Cuban intervention in Angola

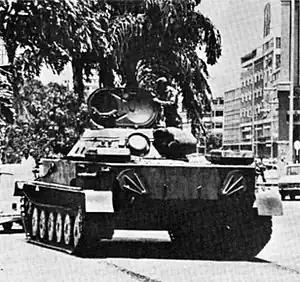
Cuban-manned PT-76 tank in the streets of Luanda, 1976.

By the time FAPLA and the Cubans were able to turn more attention to the southern front after the battle of Quifangondo, the South Africans had gained considerable ground. On 6 and 7 November 1975, Task Force Zulu took the harbour cities of Benguela and Lobito which had been unexpectedly abandoned. The towns and cities taken by the SADF were handed over to UNITA. In central Angola, at the same time, combat unit Foxbat had moved 800 km north toward Luanda.